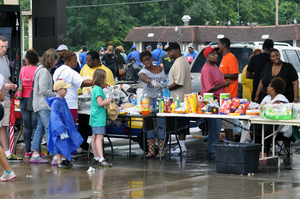
Les manifestations de Ferguson sont un ensemble de manifestations pacifiques, mais aussi, d'émeutes et de pillages qui ont eu lieu dans la ville de Ferguson, dans l'État du Missouri, aux États-Unis, à la suite de l'affaire Michael Brown. Dans cette affaire qui s'est déroulé à Ferguson, le 9 août 2014, un policier blanc, Darren Wilson, a tiré plusieurs fois sur un homme noir de 18 ans, Michael Brown, qui selon le témoignage de deux ouvriers travaillant sur place, s'enfuyait les bras levés. Les manifestations se sont également étendues à d'autres villes comme Los Angeles ou New York.